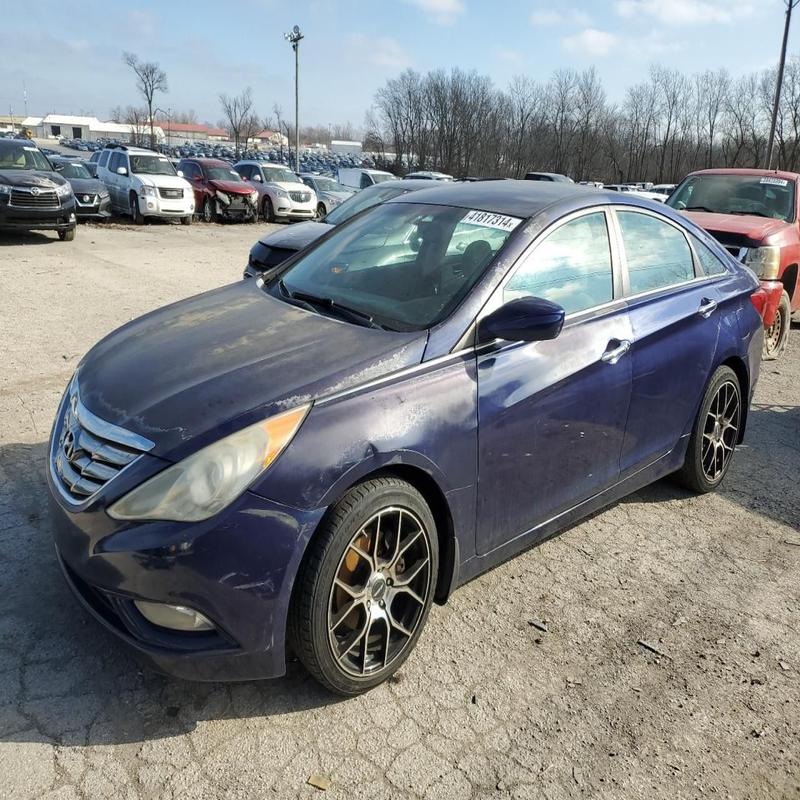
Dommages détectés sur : plaque d'immatriculation avant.
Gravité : mineur